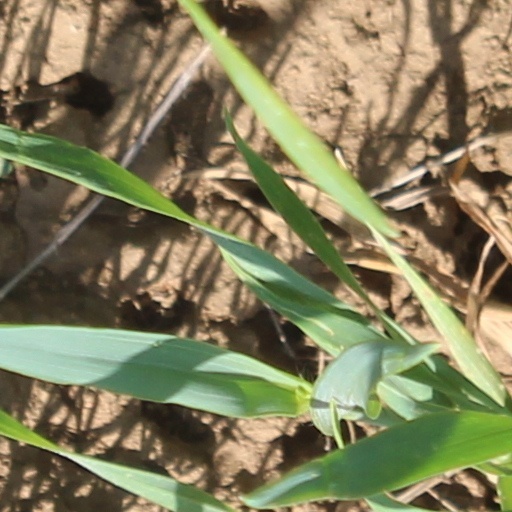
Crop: wheat